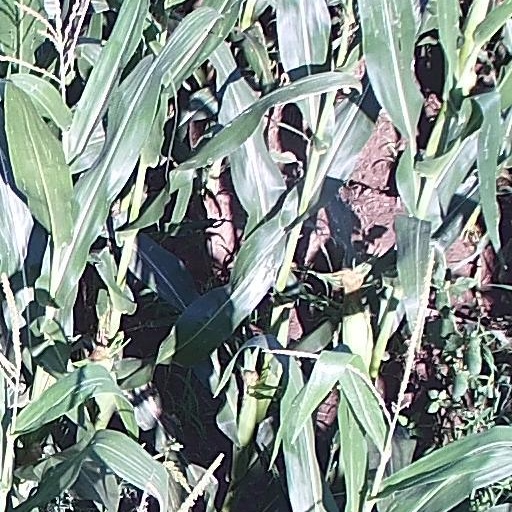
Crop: maize; corn